Surprise album

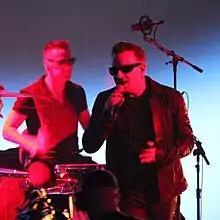
U2 performing at the Apple product launch at which "Songs of Innocence" was surprise announced in September 2014

Some surprise albums created controversy. In 2014, Irish rock band U2 partnered with Apple Inc. to release their thirteenth studio album "Songs of Innocence" through the iTunes Store at no cost to half a billion people. The album was automatically added to users' music libraries in iTunes, which for those with automatic downloads enabled, resulted in an unprompted download of the album to their electronic devices. Many users did not want the album and several months after the release were frustrated that they could not delete the album from their devices. David Sackllah of "Consequence of Sound" noted that "U2 and Apple deserve credit for thinking ambitiously, but they overestimated the band's relevance with fans, and many felt like the automatic download constituted an invasion of privacy".